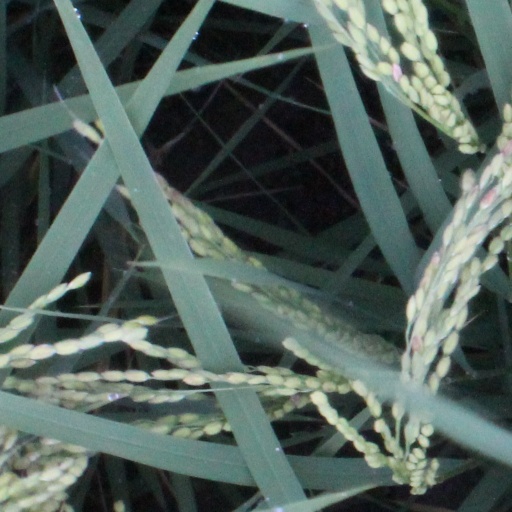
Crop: rice